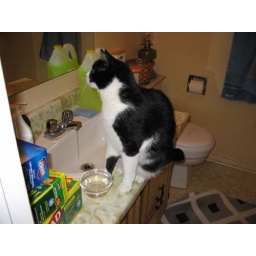
Charlie checks himself out in the bathroom mirror before the big photoshoot.